China Railway DJF1

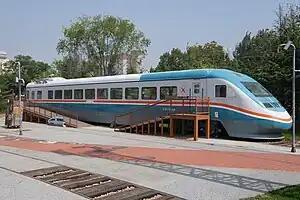
DJF1 driving trailer carriage now preserved in Sifang locomotive and rolling stock factory

The DJF "Zhongyuan Star" was an electric multiple unit of China Railway. It only operated in service for less than five years, before it was removed from service due to its various flaws and high maintenance costs. The train was initially built as a six car set, and subsequently lengthened to a fourteen car set. The two driving motors and the middle two motor cars have been preserved, with the other carriages being scrapped.